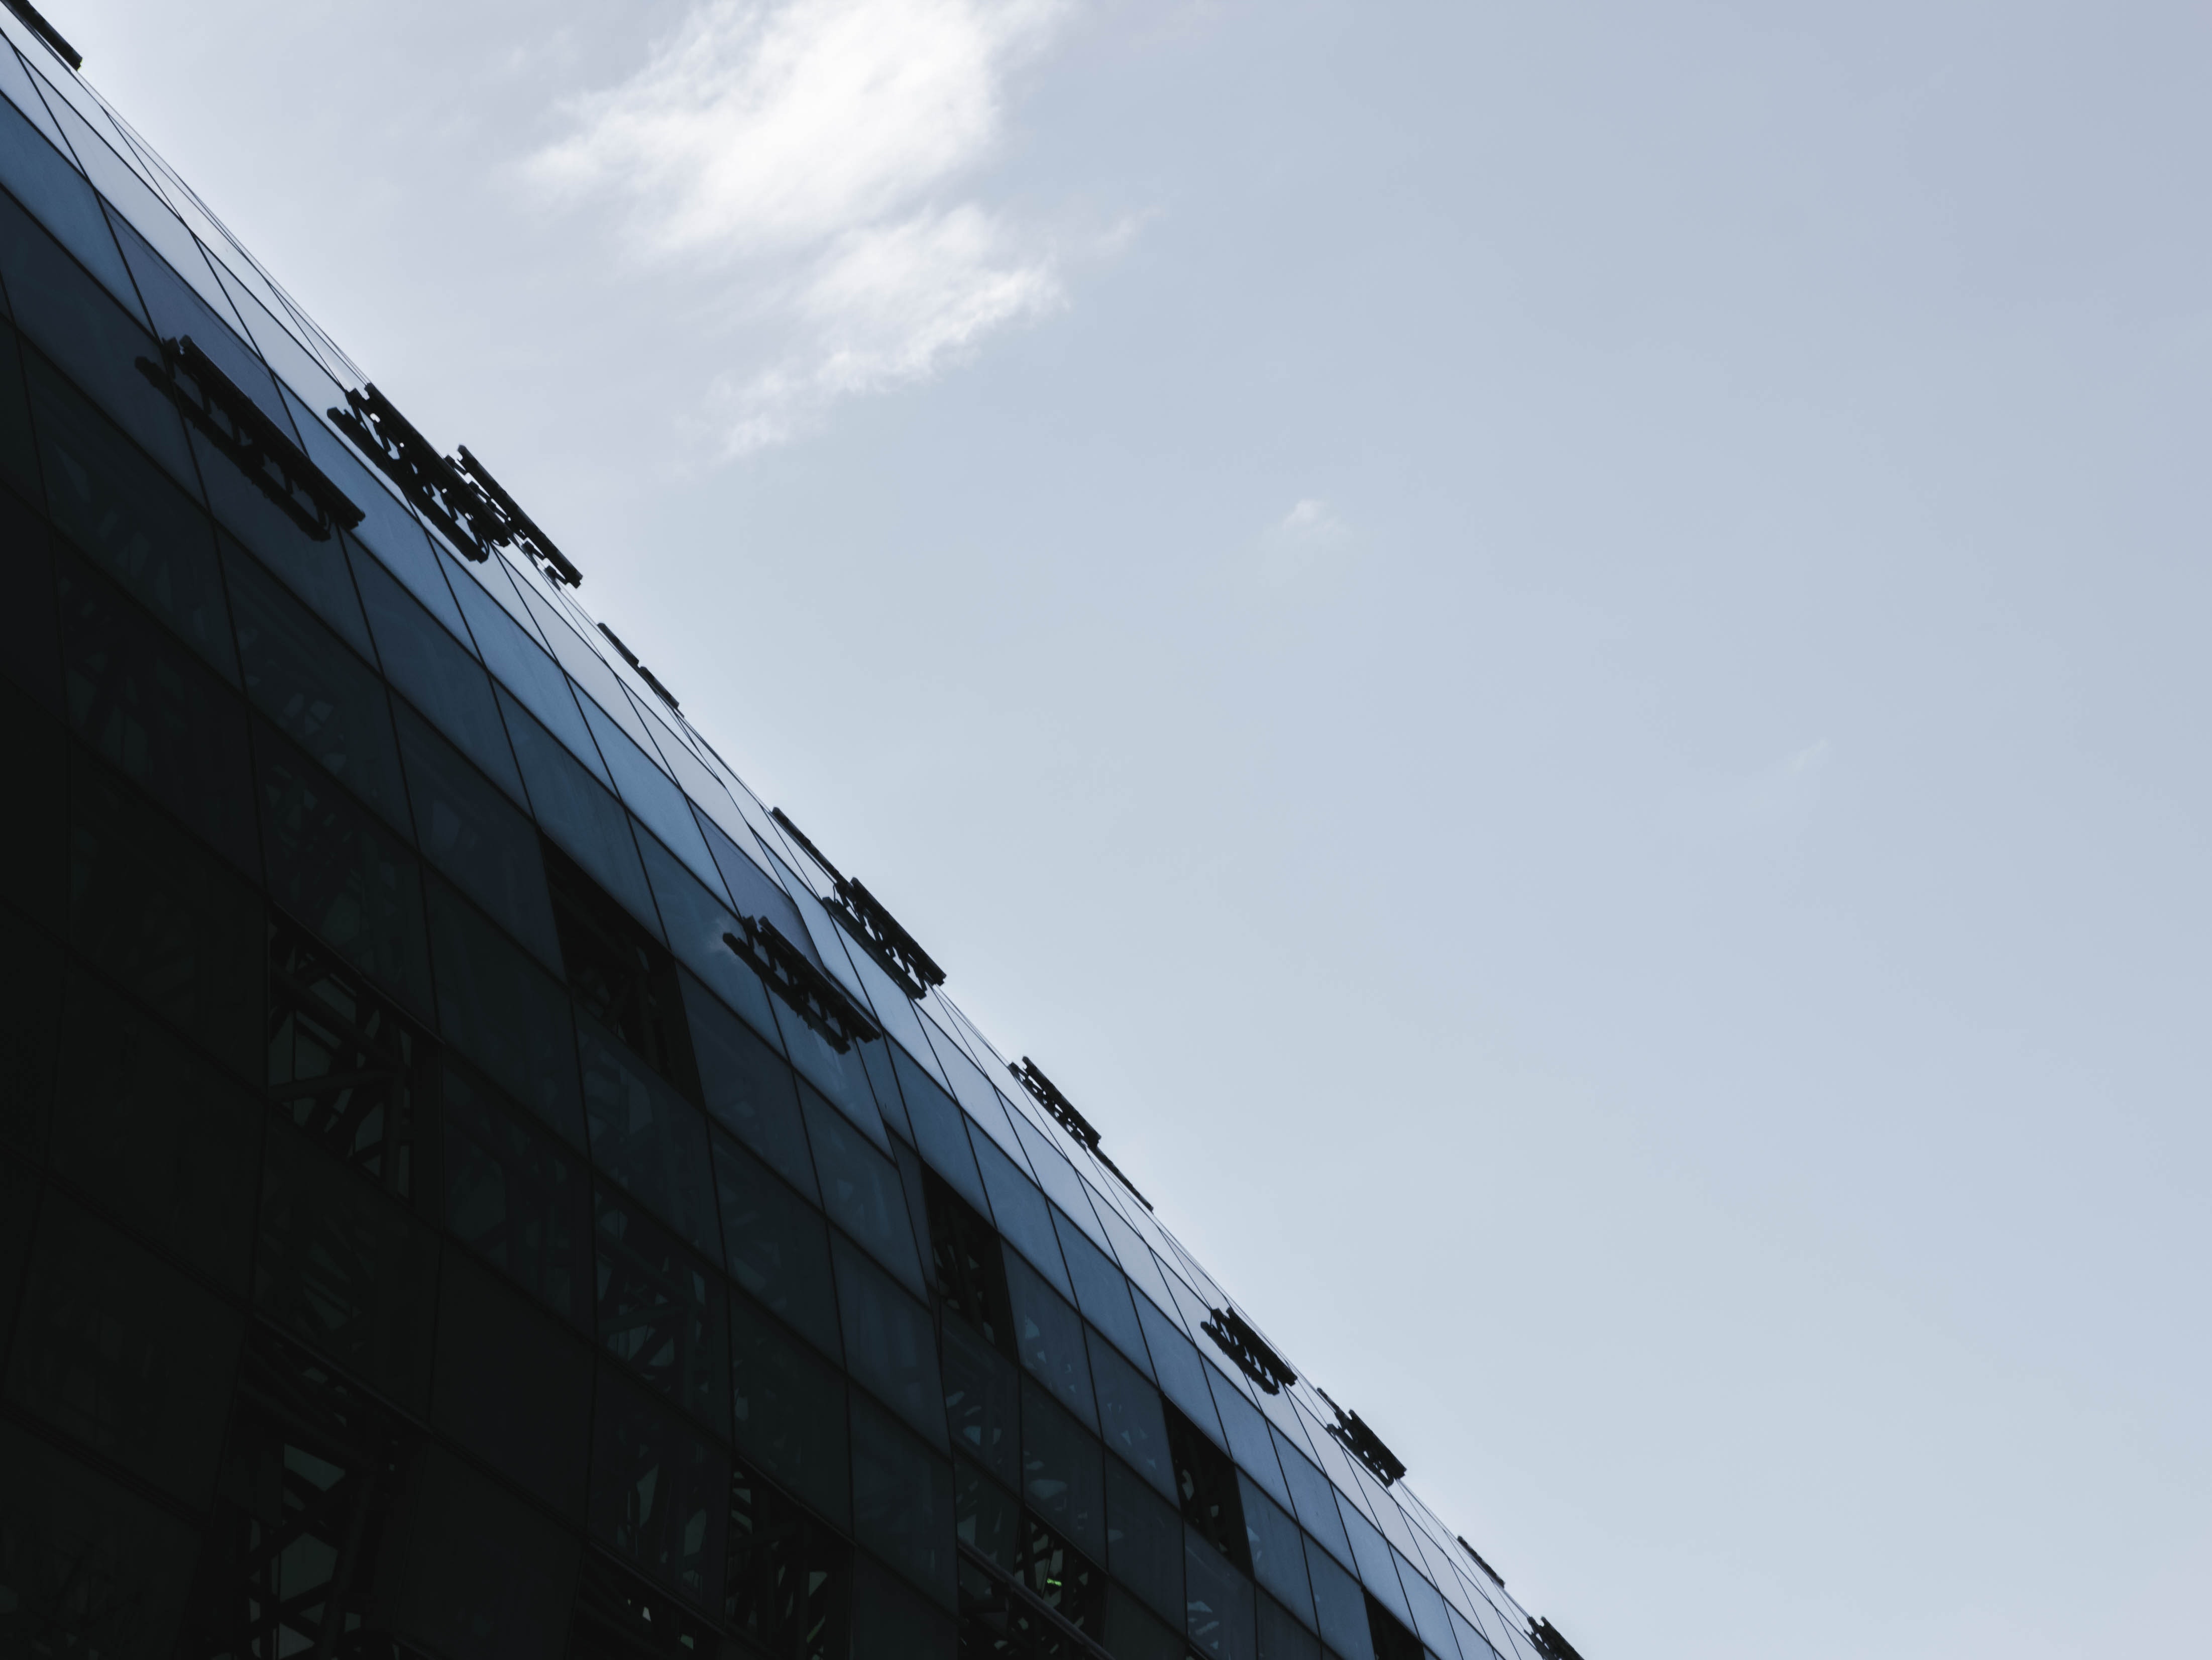
sky, daytime, architecture, wall, cloud, line, roof, city